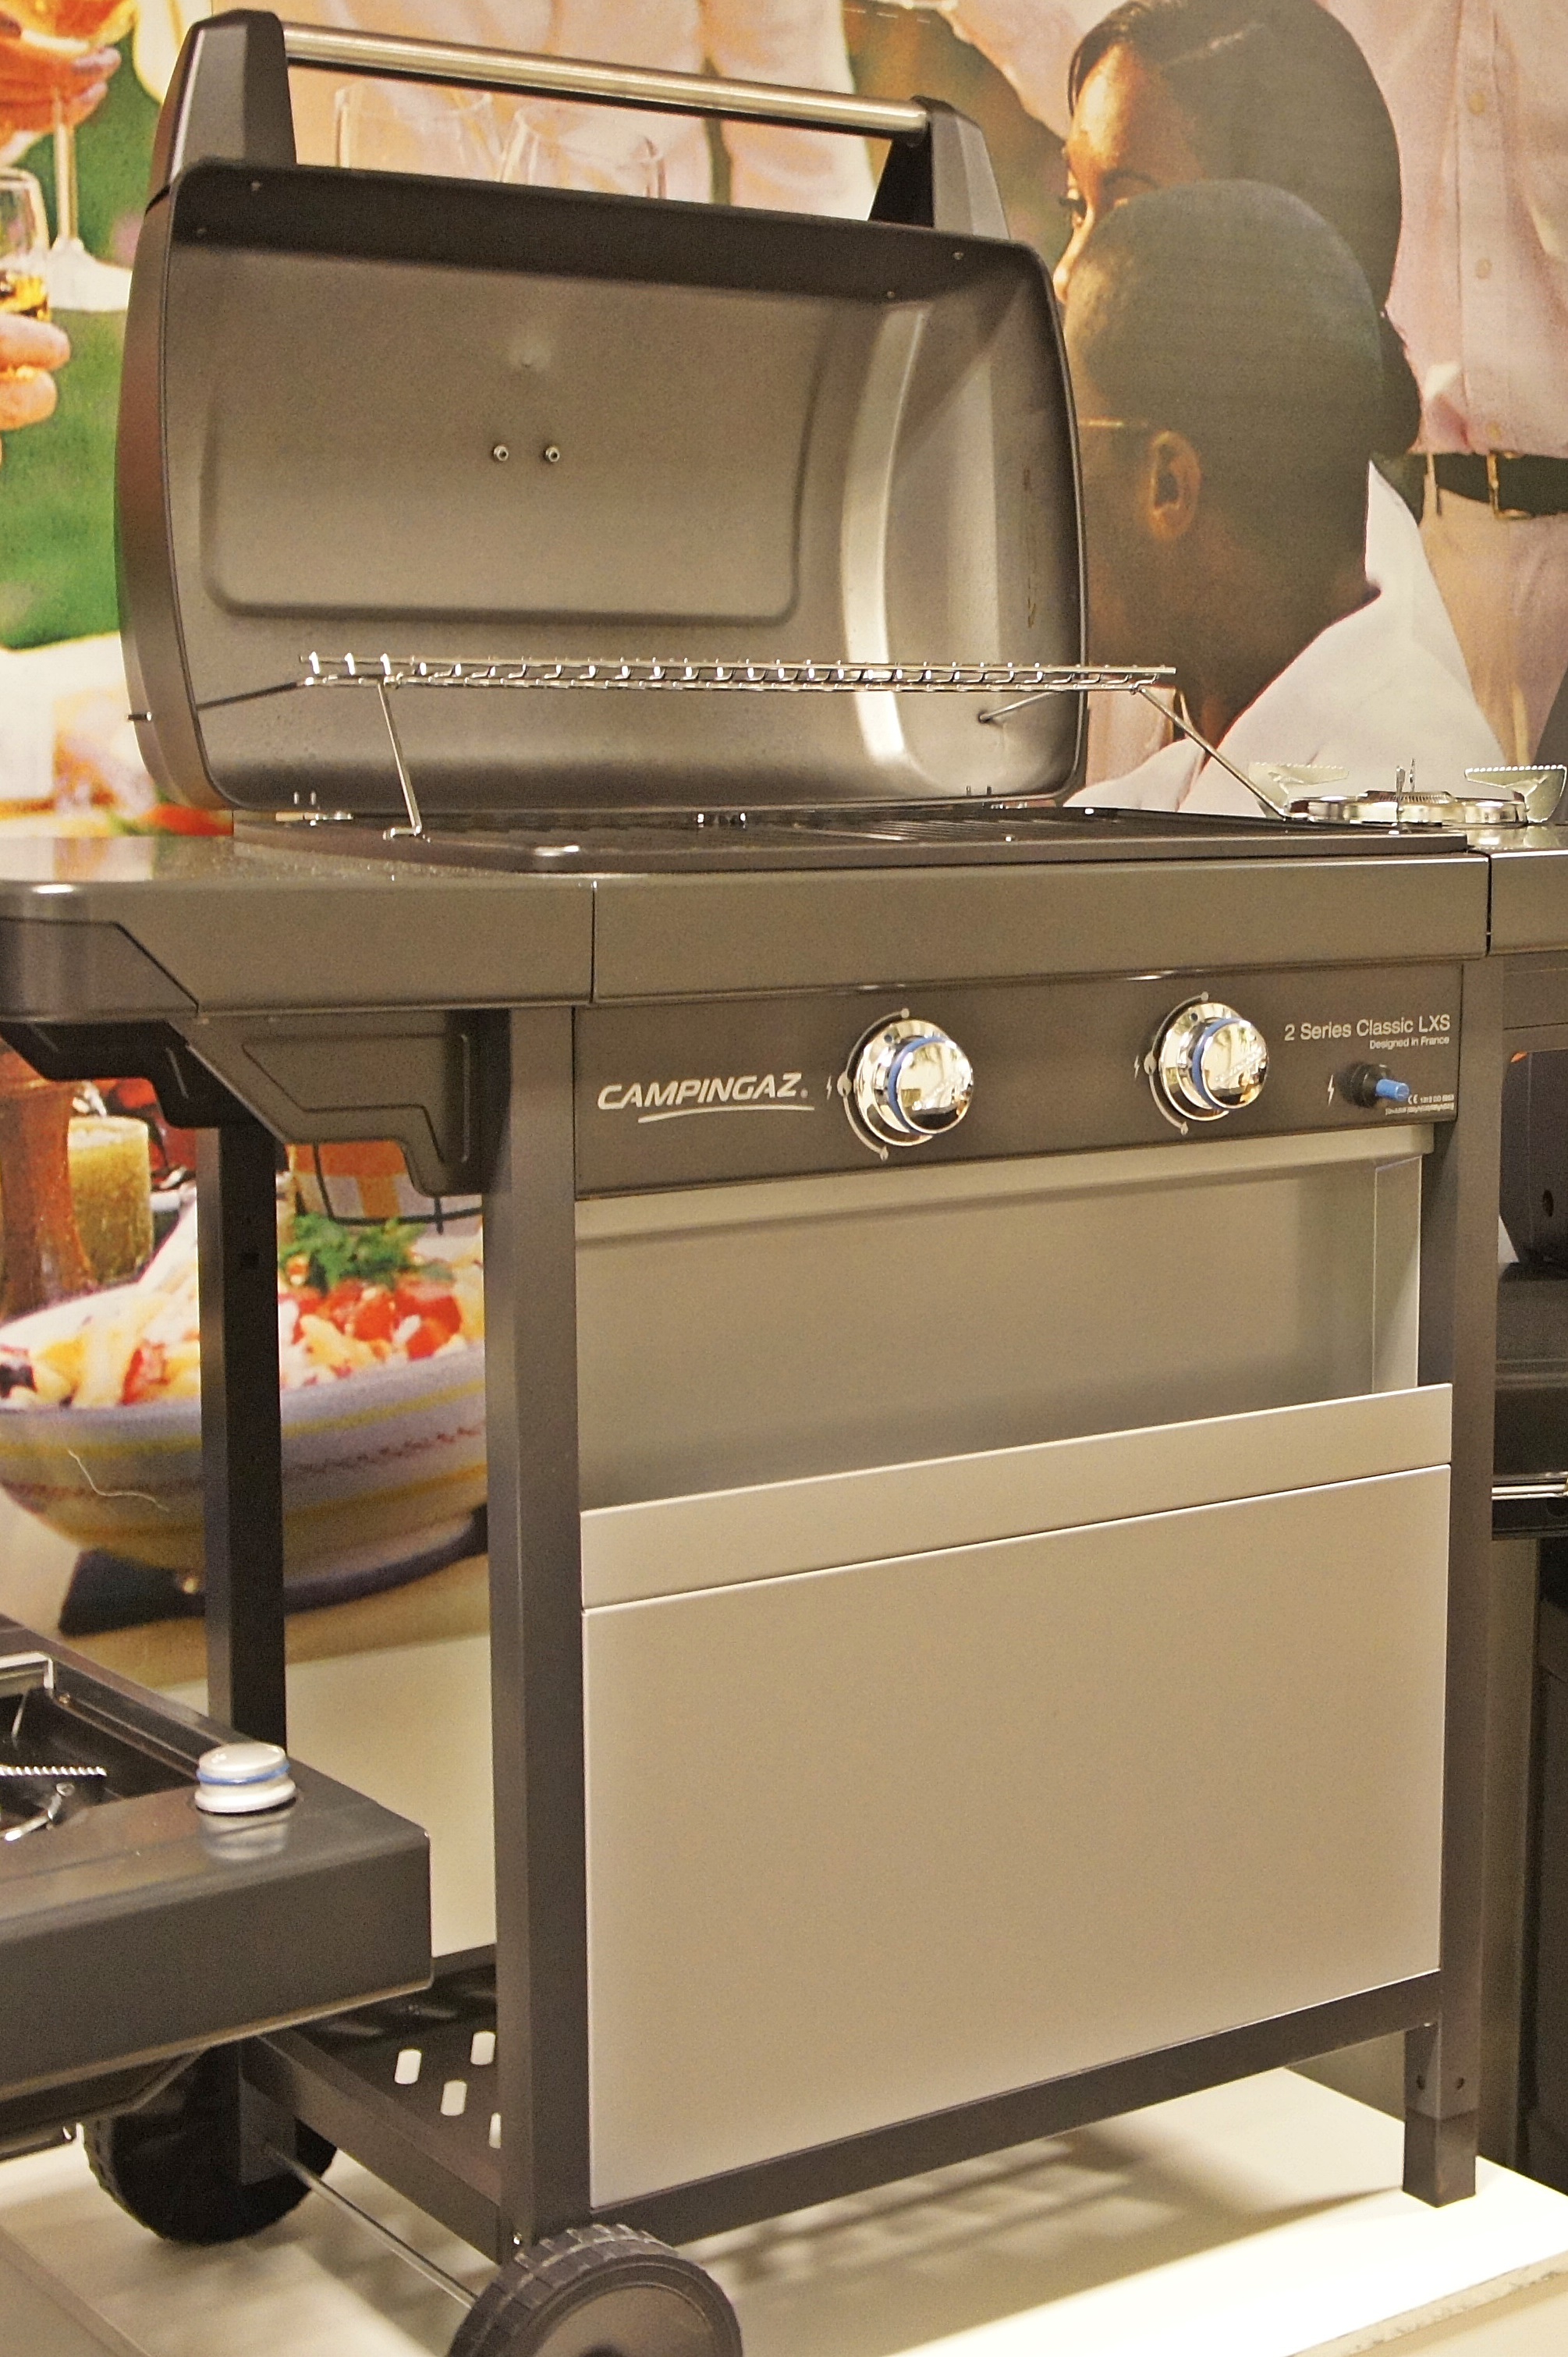
dish, food, bbq, barbeque, furniture, meat, barbecue, cuisine, grill, product, gas, barbecue grill, kitchen appliance, man made object, outdoor grill, kitchen stove